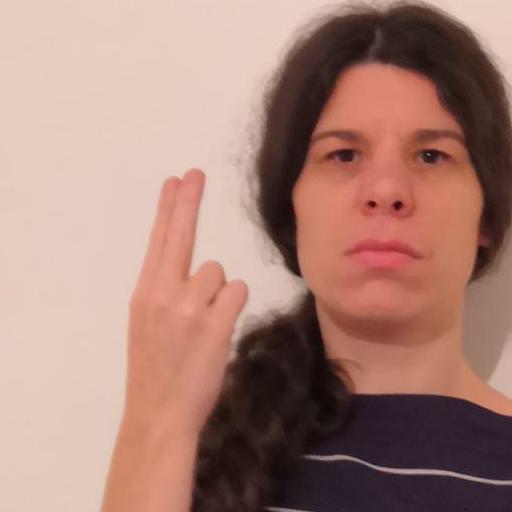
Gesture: two_up_inverted